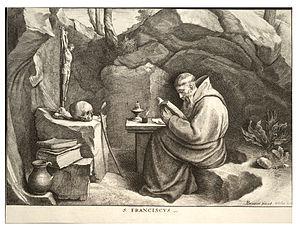
François d'Assise, né Giovanni di Pietro Bernardone à Assise en 1181 ou 1182 et mort le 3 octobre 1226, est un religieux catholique italien, diacre et fondateur de l'ordre des Frères mineurs caractérisé par une sequela Christi dans la prière, la joie, la pauvreté, l'évangélisation et l'amour de la Création divine. Il est canonisé dès 1228 par le pape Grégoire IX et commémoré le 4 octobre dans le calendrier liturgique catholique. François d'Assise est considéré comme le précurseur du dialogue interreligieux.